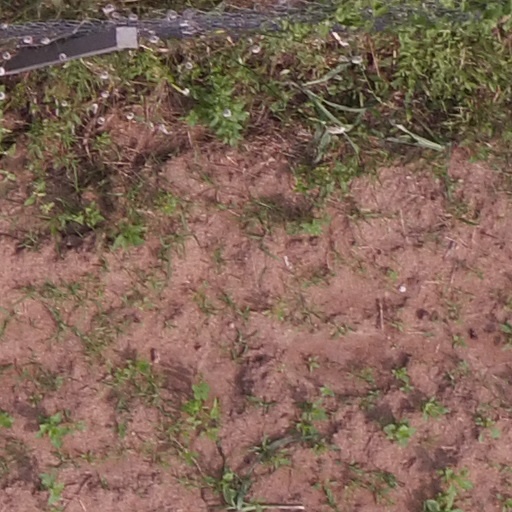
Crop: maize; corn